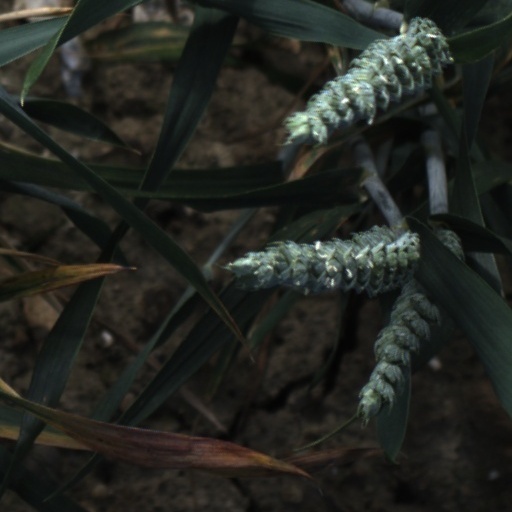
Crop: wheat